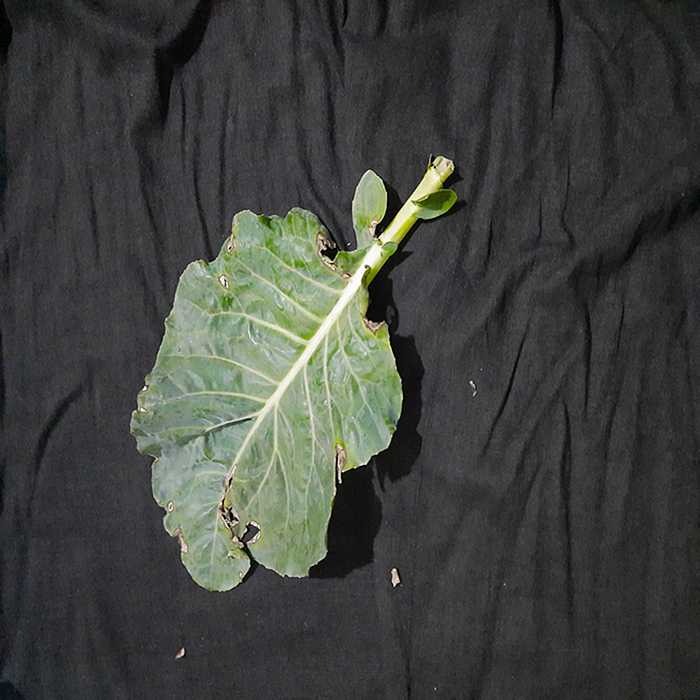
Plant: Cauliflower
Label: Downy mildew